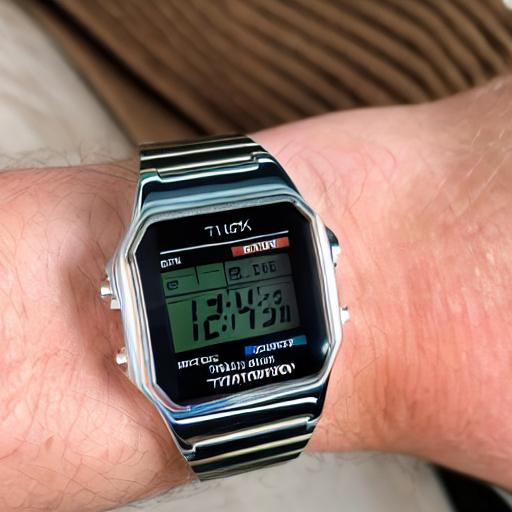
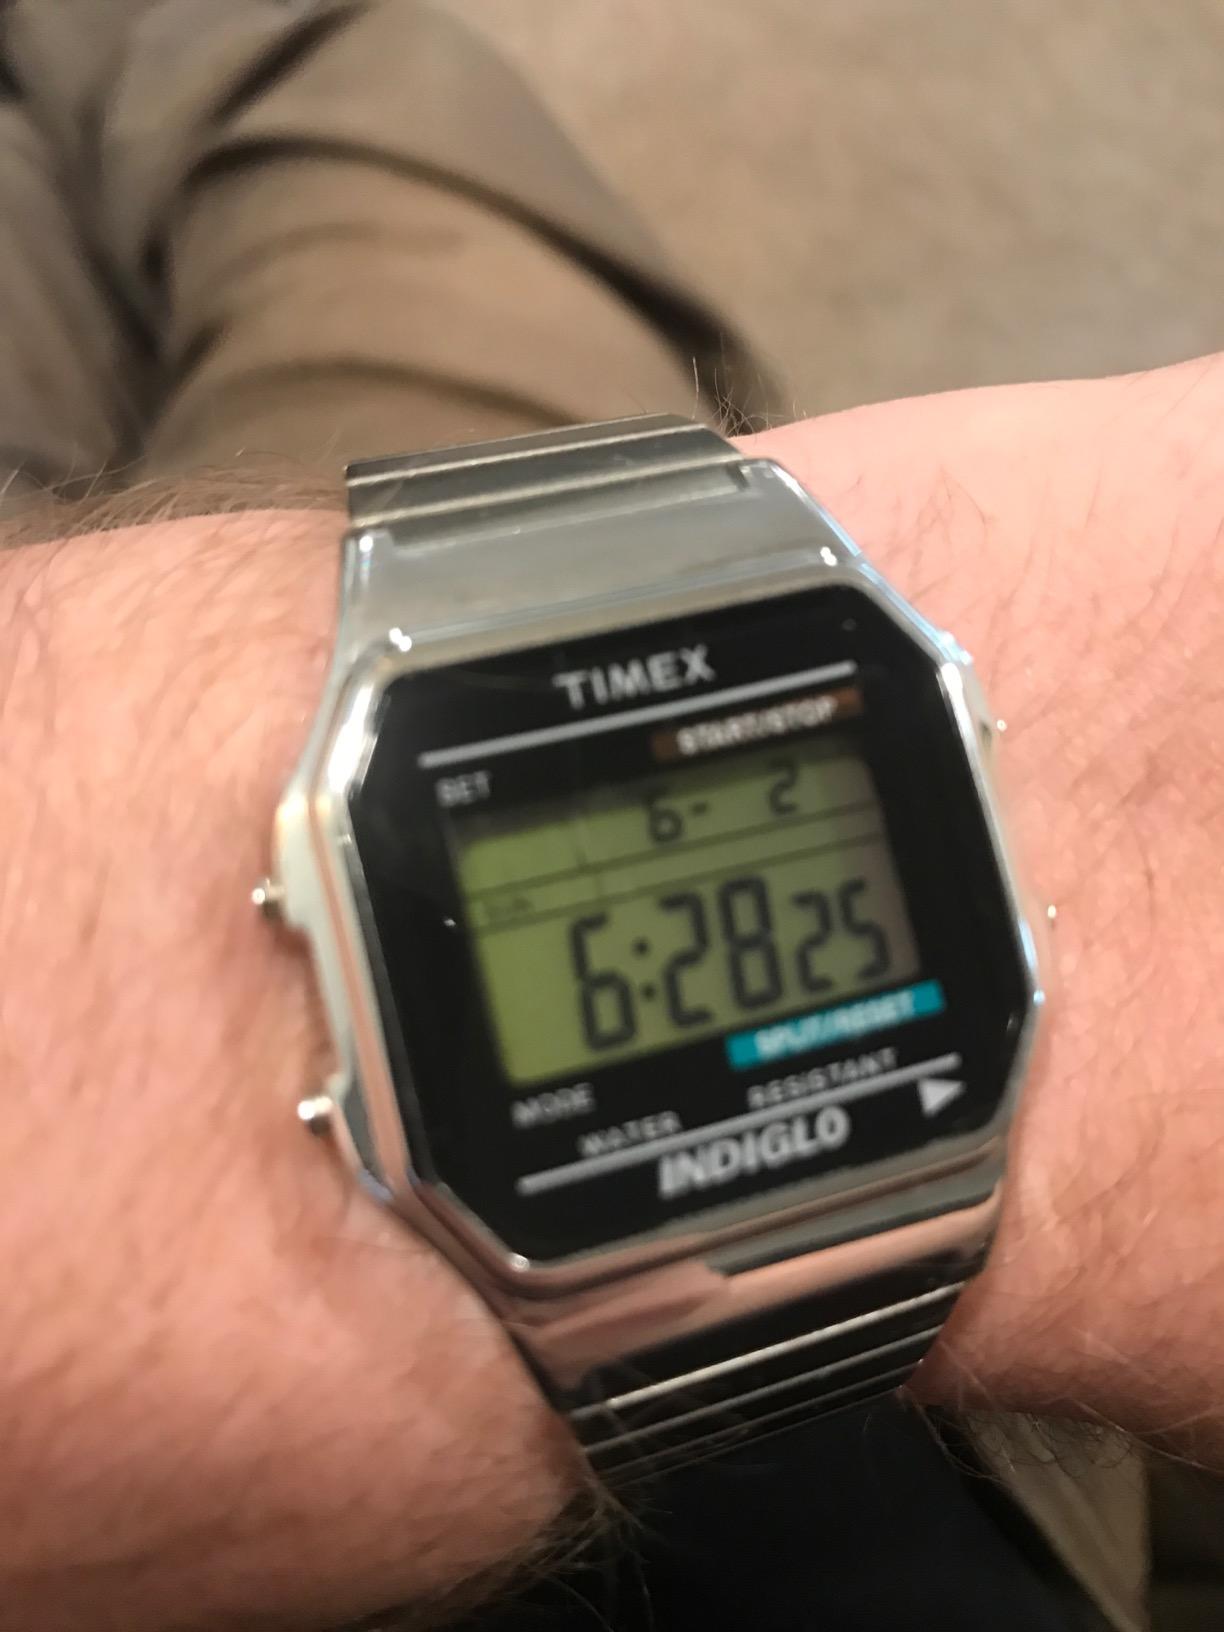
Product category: accessories_watch
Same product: no